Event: Nepal Earthquake
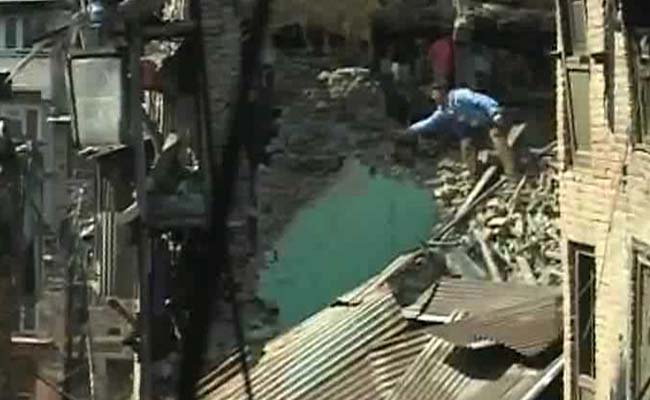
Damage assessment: damage